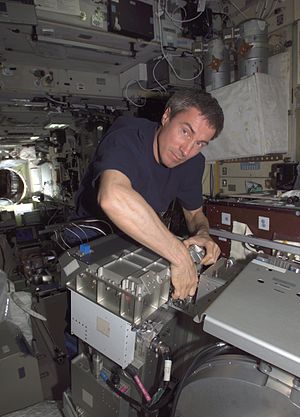
Astronaut / Den Internationale Rumstation
Ekspedition 11 Sergej Krikaljov.
En astronaut er en person der tager på rumfart, eller i hvert fald har gjort en karriere ud af at gøre sig klar til at tage på rumfart. Det er i princippet mulig at blive astronaut, hvis man er statsborger i et land, der er tilknyttet en rumfartsorganisation, f.eks. det europæiske ESA, USA's NASA eller de russiske, kinesiske, indiske eller japanske rumfartsorganisationer.